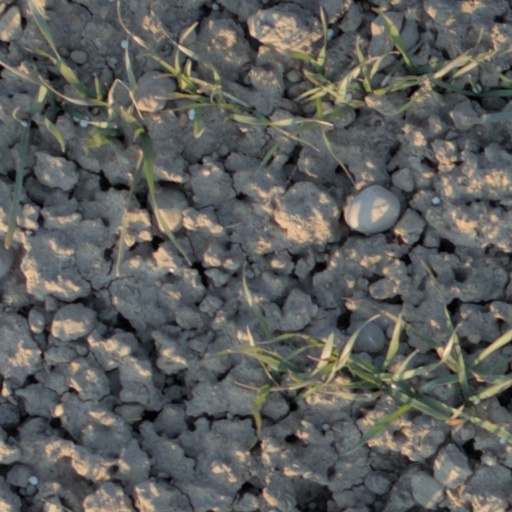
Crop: wheat